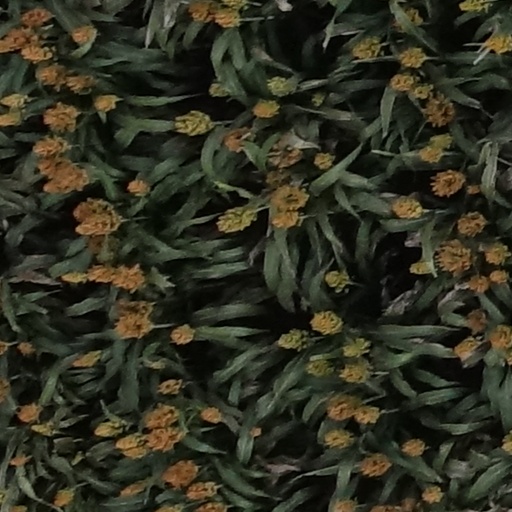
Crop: sorghum